Basilan

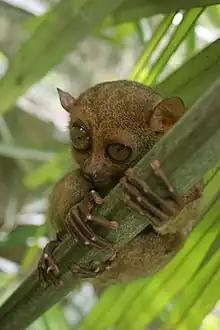
Philippine tarsier

This political combine has since seen some in-fighting from two of the most formidable power blocks to have formed since the 2004 general elections. Both blocks went head-to-head in the 2007, 2010 and 2013 local elections with mixed results.